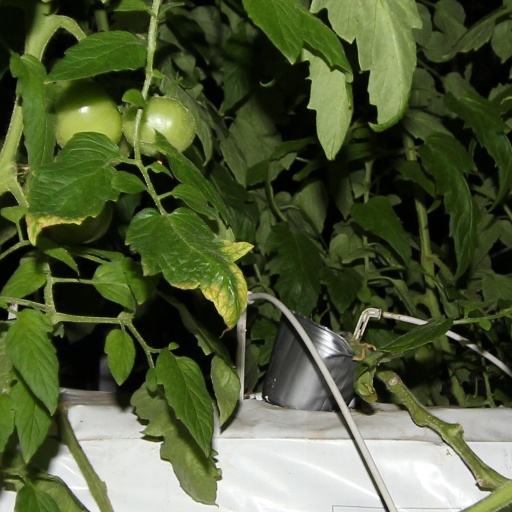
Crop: tomato